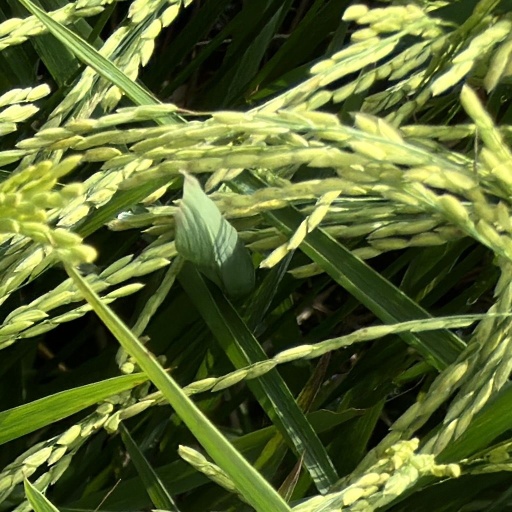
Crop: rice